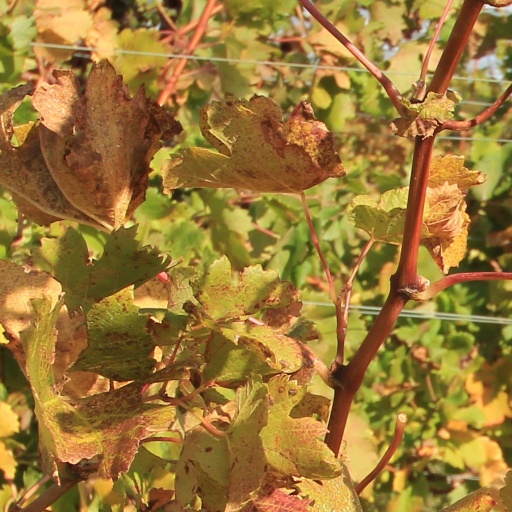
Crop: grape